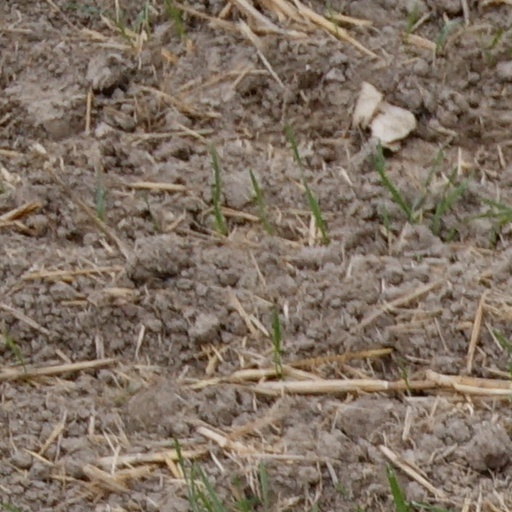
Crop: wheat